St. Philomena's Cathedral, Mysore

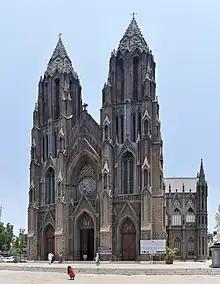
St. Philomena's Church

St. Philomena's Cathedral, officially the Cathedral of St. Joseph and St. Philomena, also known as St. Joseph's Cathedral, is a Catholic church and the cathedral of the Diocese of Mysore, India. Neo Gothic in style, it was constructed in 1936 during the reign of Maharaja Krishnaraja Wadiyar IV. Its architecture was inspired by the Cologne Cathedral in Germany. The cathedral is one of the tallest churches in Asia.